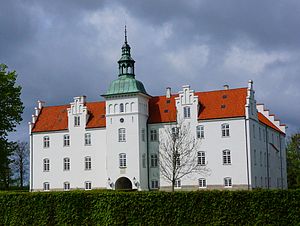
Meilgaard
Hovedbygningen på Meilgård.
Meilgård Slot
Meilgaard er en gammel hovedgård, som nævnes første gang i 1345. Gården ligger i Glesborg Sogn i Norddjurs Kommune. Hovedbygningen er opført i 1573, men er øget med en etage i 1888-1891. Bygningen blev 26. februar 2003 raseret af en brand, men er genopført 2004-2006.